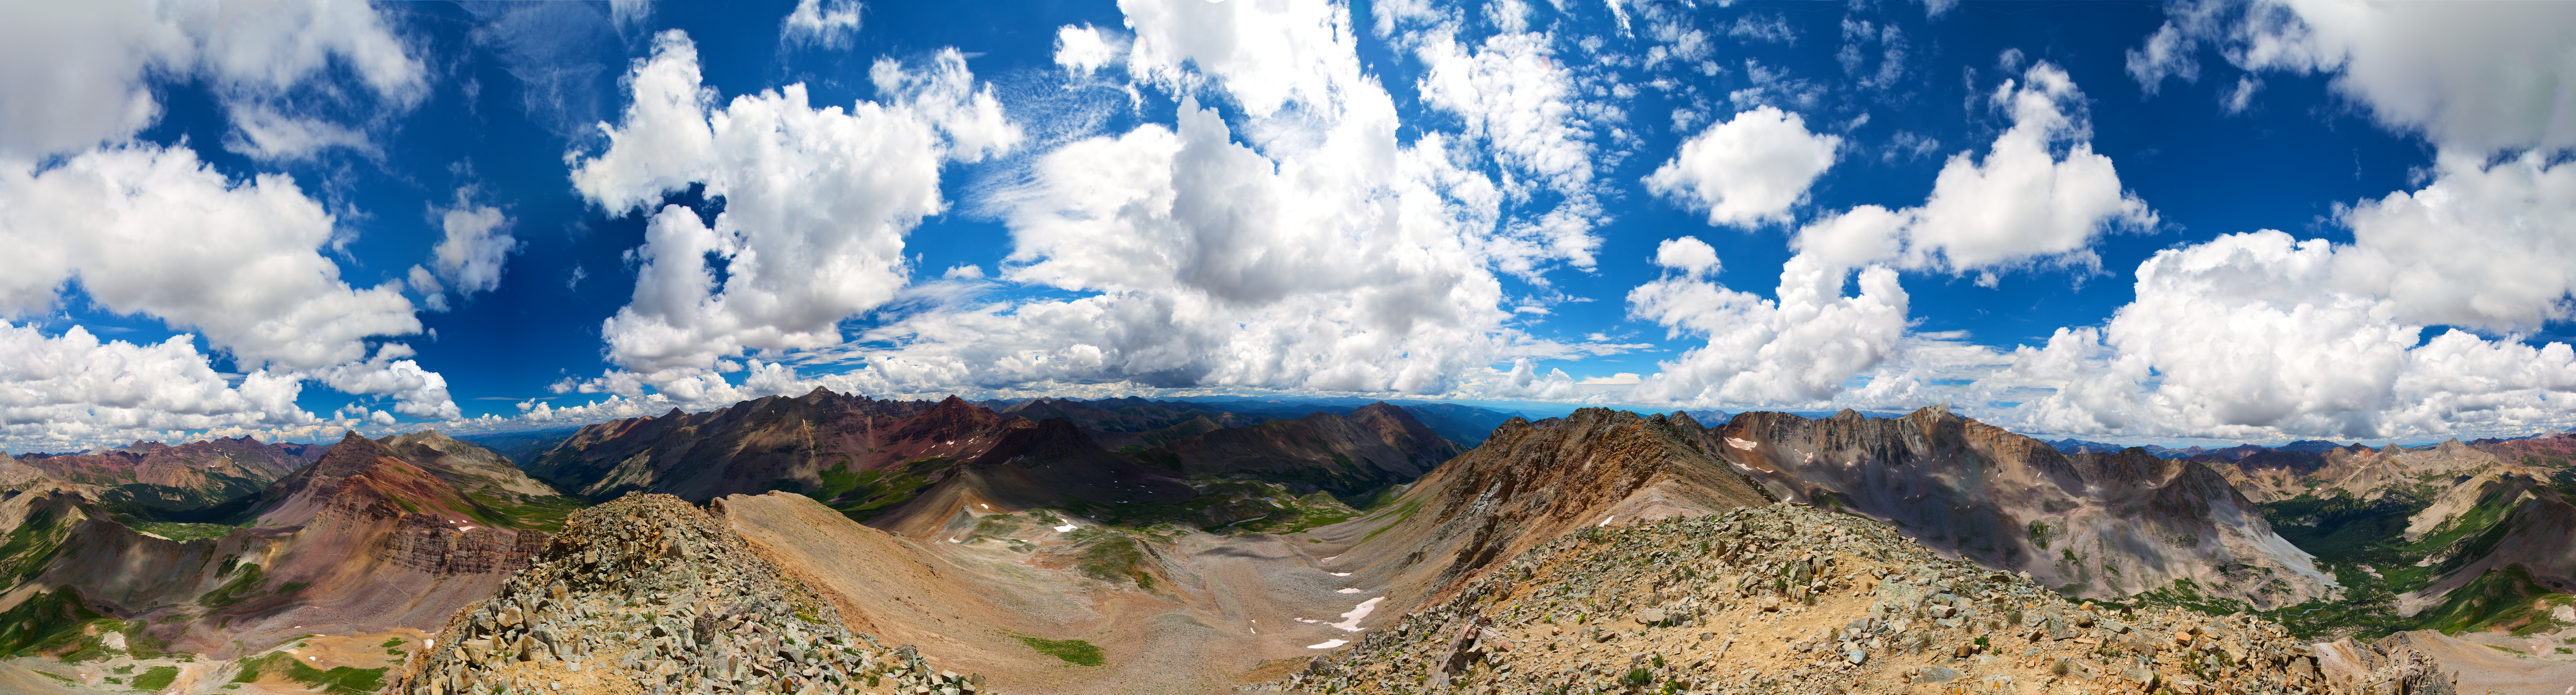
landscape, nature, wilderness, mountain, cloud, sky, hiking, valley, mountain range, panorama, formation, clear, high, paradise, natural, canon, sunny, eos, colorado, happy, mountains, vivid, backpacking, badlands, canon7d, plateau, peaks, big, epic, 7d, scene, huge, crested, tamron1750, aspen, 360, supershot, butte, co, 14er, maroonbells, awesomeness, godarama, landform, geographical feature, geological phenomenon